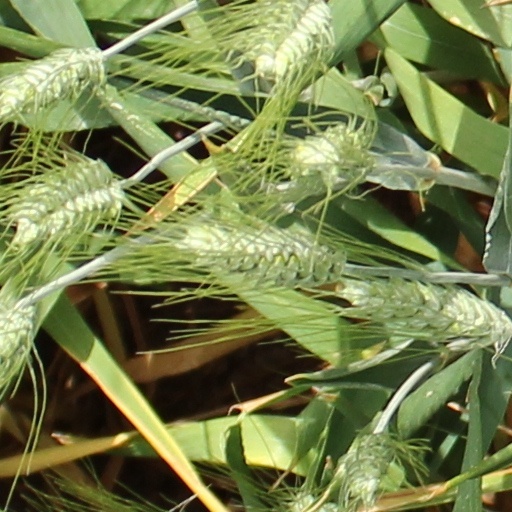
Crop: wheat